Marine Barracks, Washington, D.C.

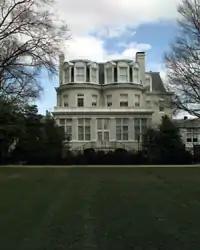
The Historic Home of the Commandants

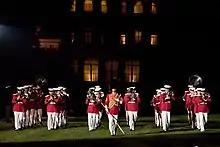
The United States Marine Band at the Friday Evening Parade.

The Marines assigned to the D.C. barracks must meet strict height, weight, and background check standards, since they perform in ceremonial parades, funerals, and other ceremonies for presidential and other national dignitaries. During the summer months, a sunset parade is held every Tuesday evening at the Marine Corps War Memorial in Rosslyn, Virginia near Arlington National Cemetery. In addition, an evening parade takes place at the Barracks every Friday evening from late spring until the end of summer. Since 2018, the sunset parade from the Barracks is broadcast on Facebook Live on select dates via the official FB page of the US Marine Corps, weather conditions permitting.